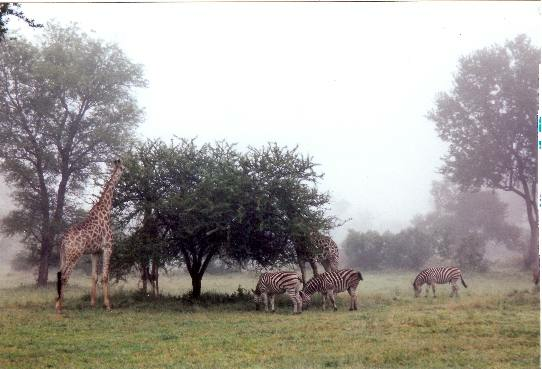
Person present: No